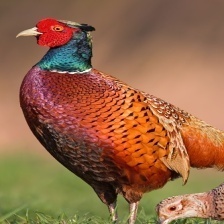
Species: RING-NECKED PHEASANT
Scientific name: PHASIANUS COLCHICUS